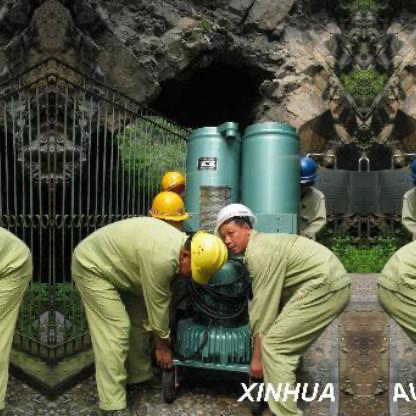
Objects in the image:
label: helmet
label: helmet
label: helmet
label: person
label: person
label: person
label: helmet
label: person
label: person
label: person